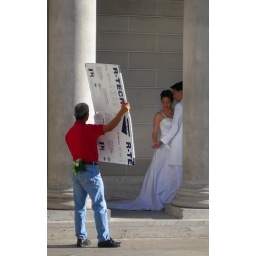
You should see the sign he held up later in the bedroom